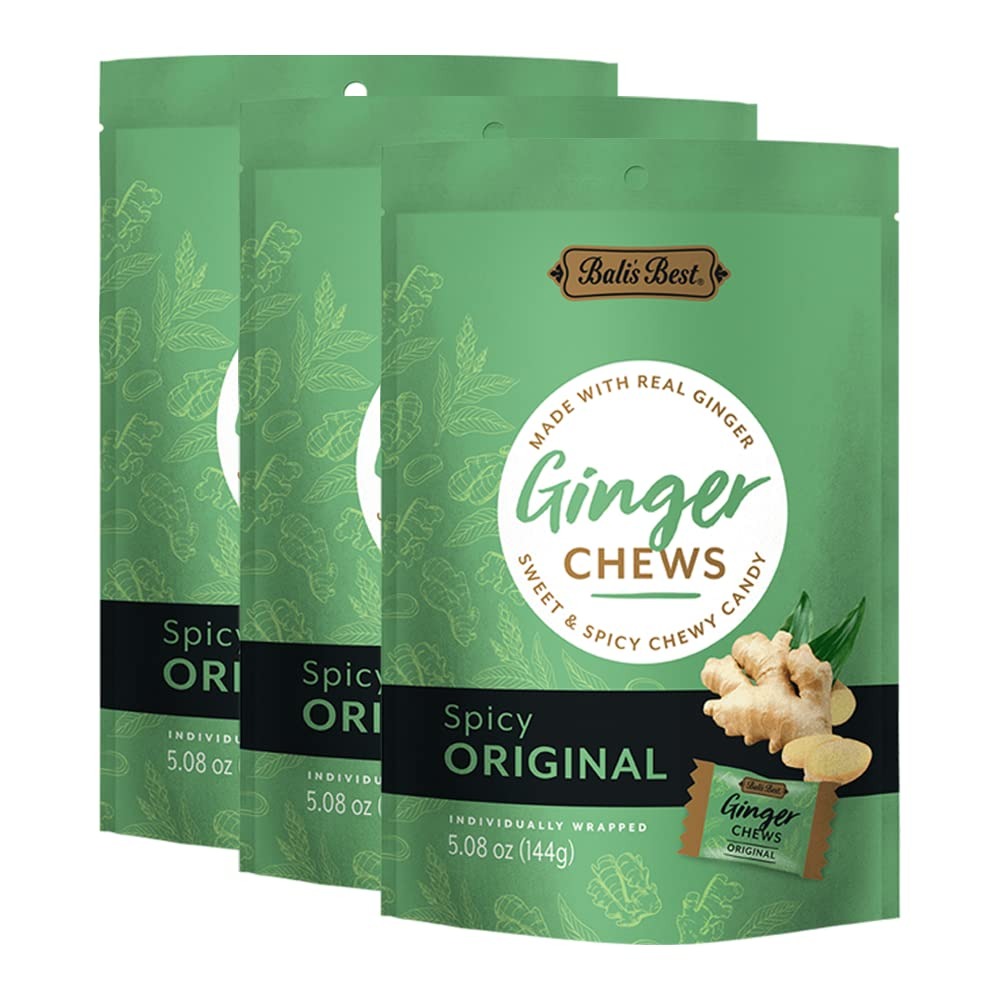
Item Name: Bali's Best Ginger Chews - Spicy Original Flavor (3 Pack), Sweet Chewy Candies, 3x 5.08oz 144g Bags, Great snacks for sharing and gift baskets
Bullet Point 1: Bali’s Best Ginger Chews are deliciously sweet and soothing candies crafted with 100% real ginger and delicately infused with natural flavor.
Bullet Point 2: Known for its numerous health benefits around the world, ginger is prized as a simple and flavorful way to promote digestive health and soothe the senses.
Bullet Point 3: Bali’s Best Original Ginger Chews are individually wrapped for an easy and tasty way to enjoy the health-promoting benefits of ginger on the go.
Bullet Point 4: No preservatives, artificial ingredients, or high fructose corn syrup.
Value: 15.24
Unit: Ounce

Price: 23.75